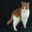
Label: cat